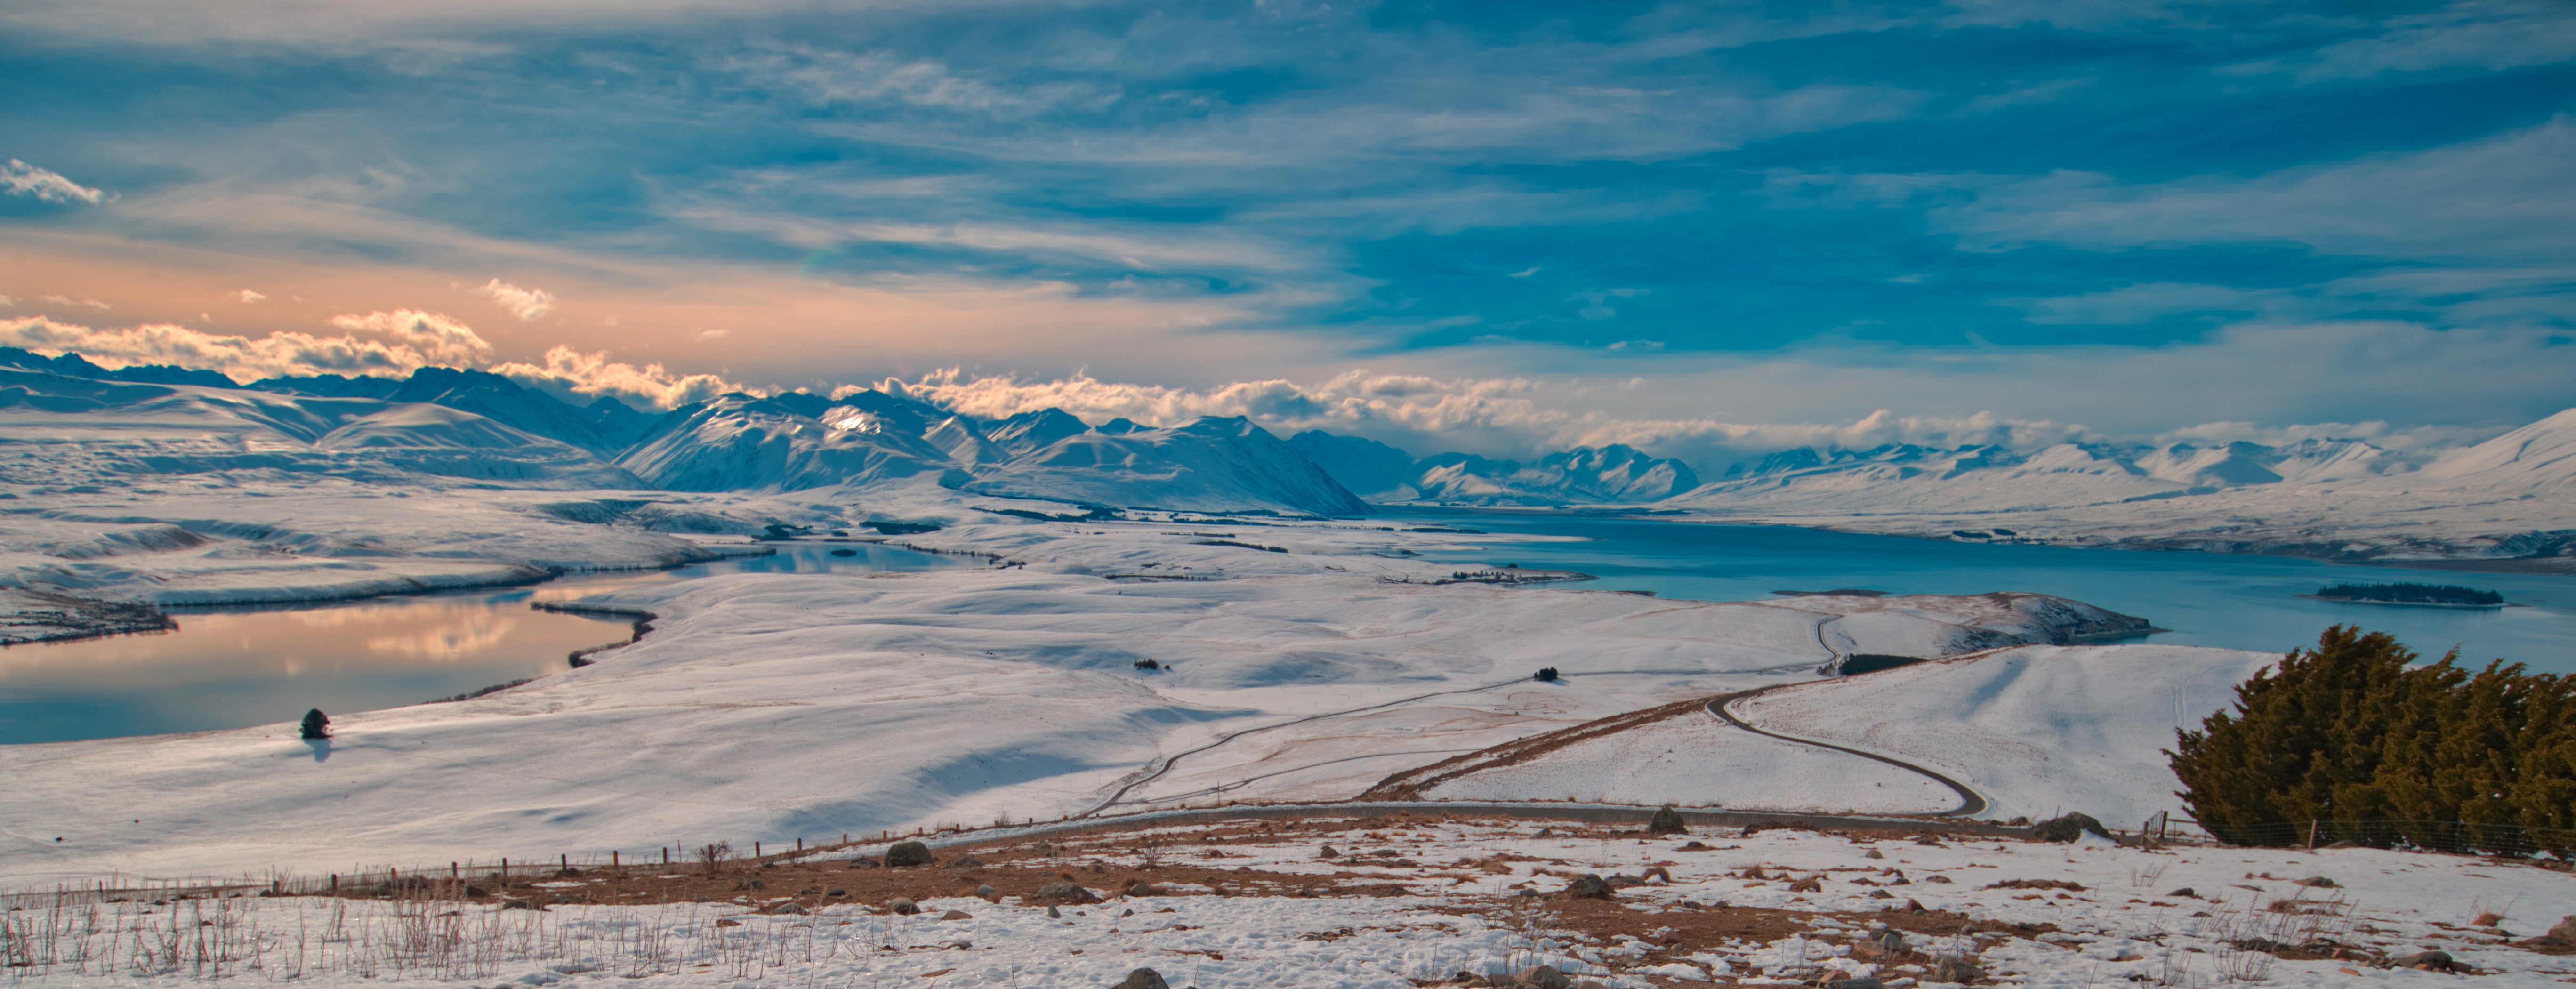
sky, mountainous landforms, snow, winter, mountain, natural landscape, natural environment, cloud, mountain range, tundra, fell, ecoregion, landscape, plain, ice, arctic, hill, horizon, glacial landform, road, photography, plateau, ice cap, glacier, ocean, freezing, massif, ridge, mountain pass